Lee In-young

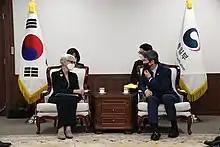
Lee meets with U.S. Deputy Secretary of State Wendy Sherman in Seoul in July 2021.

On 21 April 2019, Lee declared to run as the parliamentary leader of the Democratic Party. He was endorsed by National Alliance for Democracy and Peace, The Better Future and The Owls Group within the party. On 8 May, he gained 54 votes and defeated Kim Tae-nyeon who gained 37 votes and Roh Woong-rae gained 34 votes in the first round. Since no one gained the majority, Lee and Kim went to the second round in the same day, where Lee gained 76 votes and defeated Kim with 49 votes. Lee was immediately elected as the new parliamentary leader of the party, replacing the incumbent Hong Young-pyo.